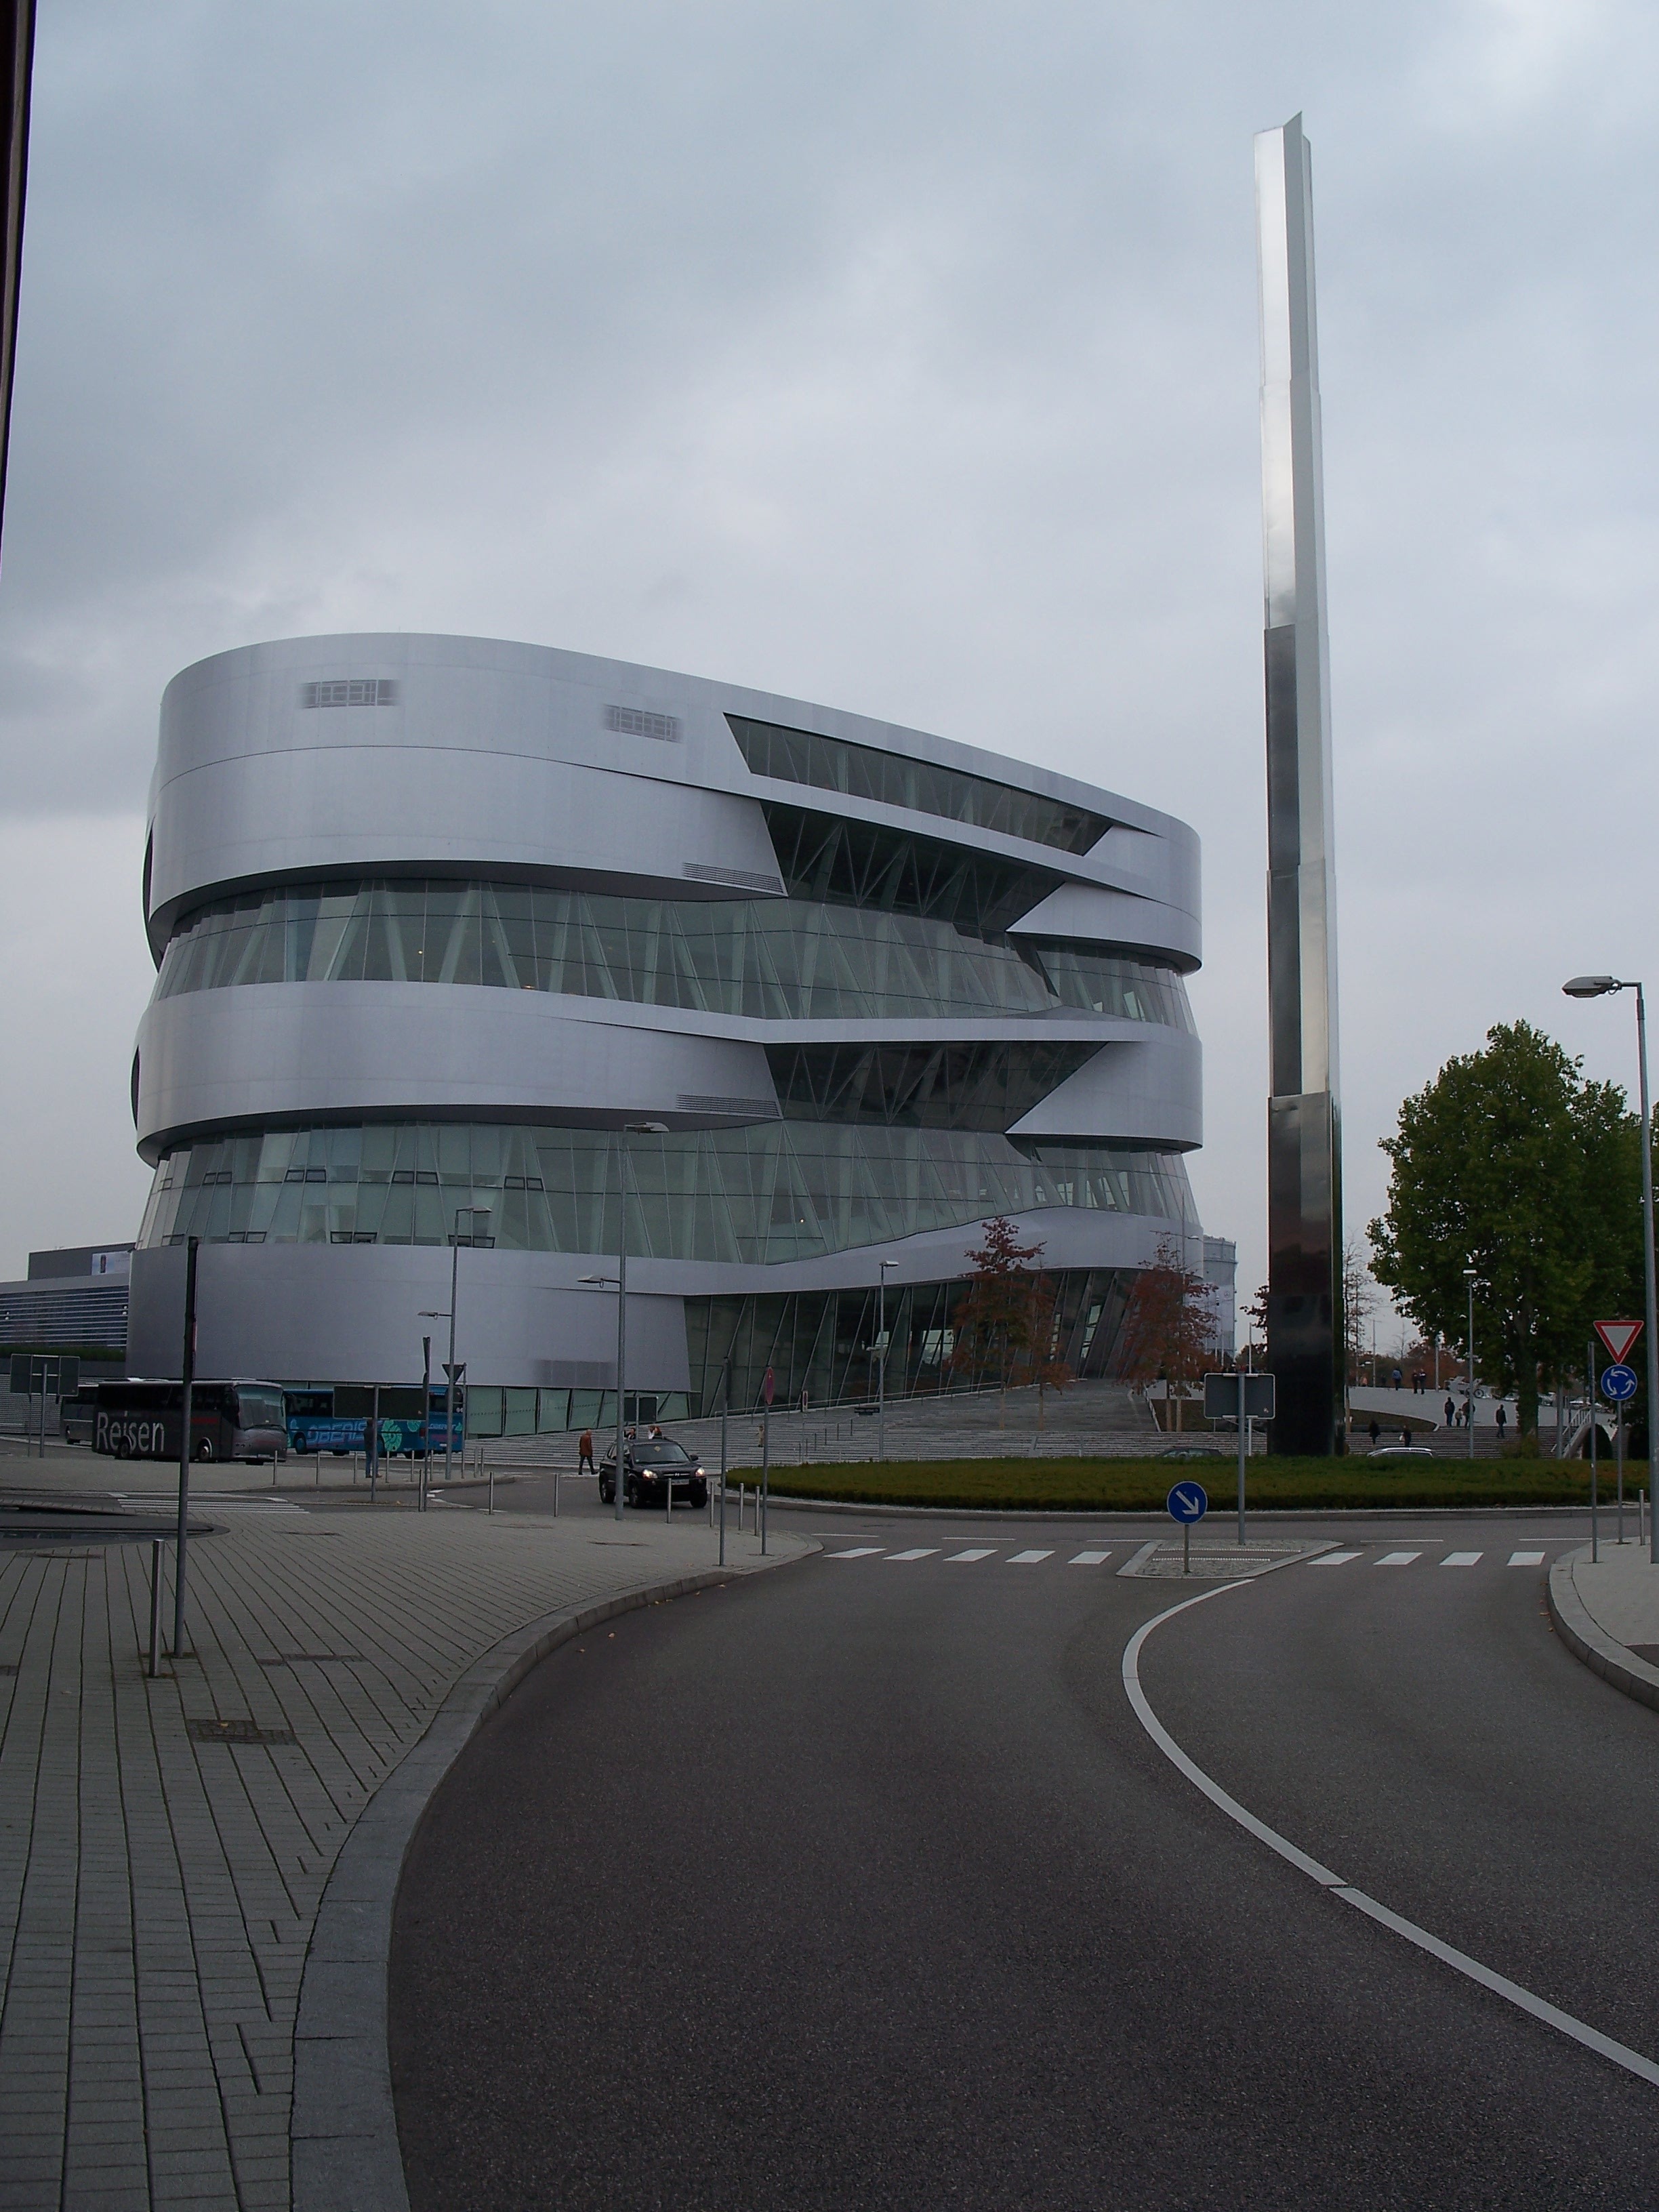
architecture, structure, building, museum, scenery, landmark, metropolitan, stadium, tower block, mercedes, stuttgart, sport venue